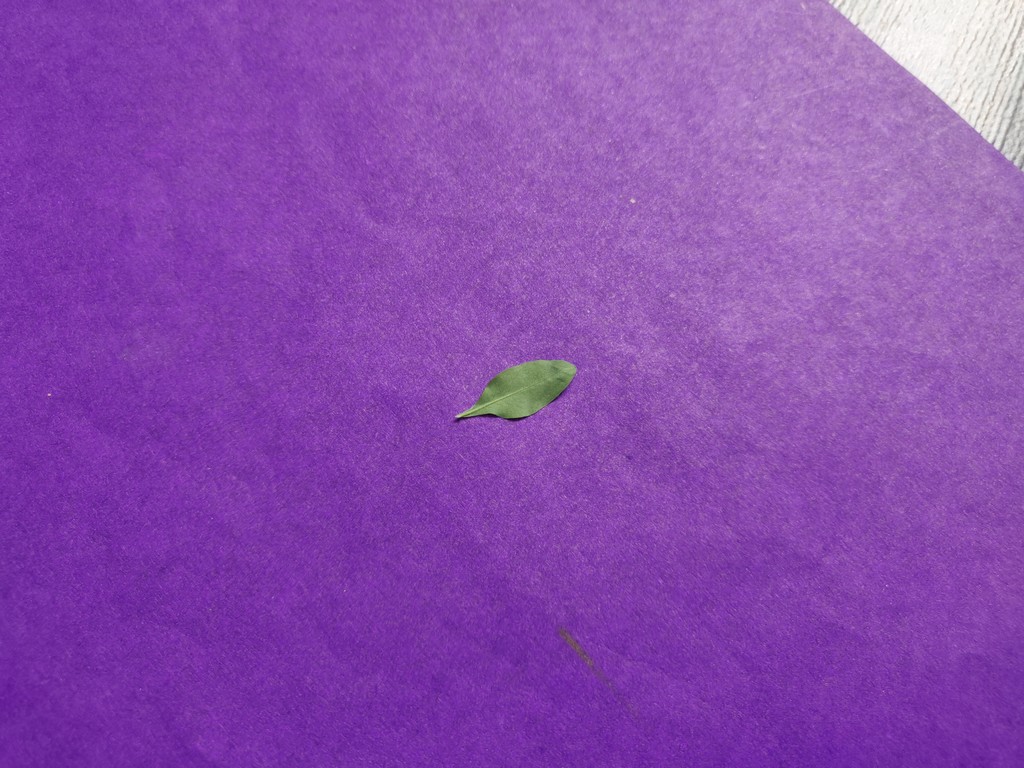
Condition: Healthy
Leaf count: single
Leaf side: back